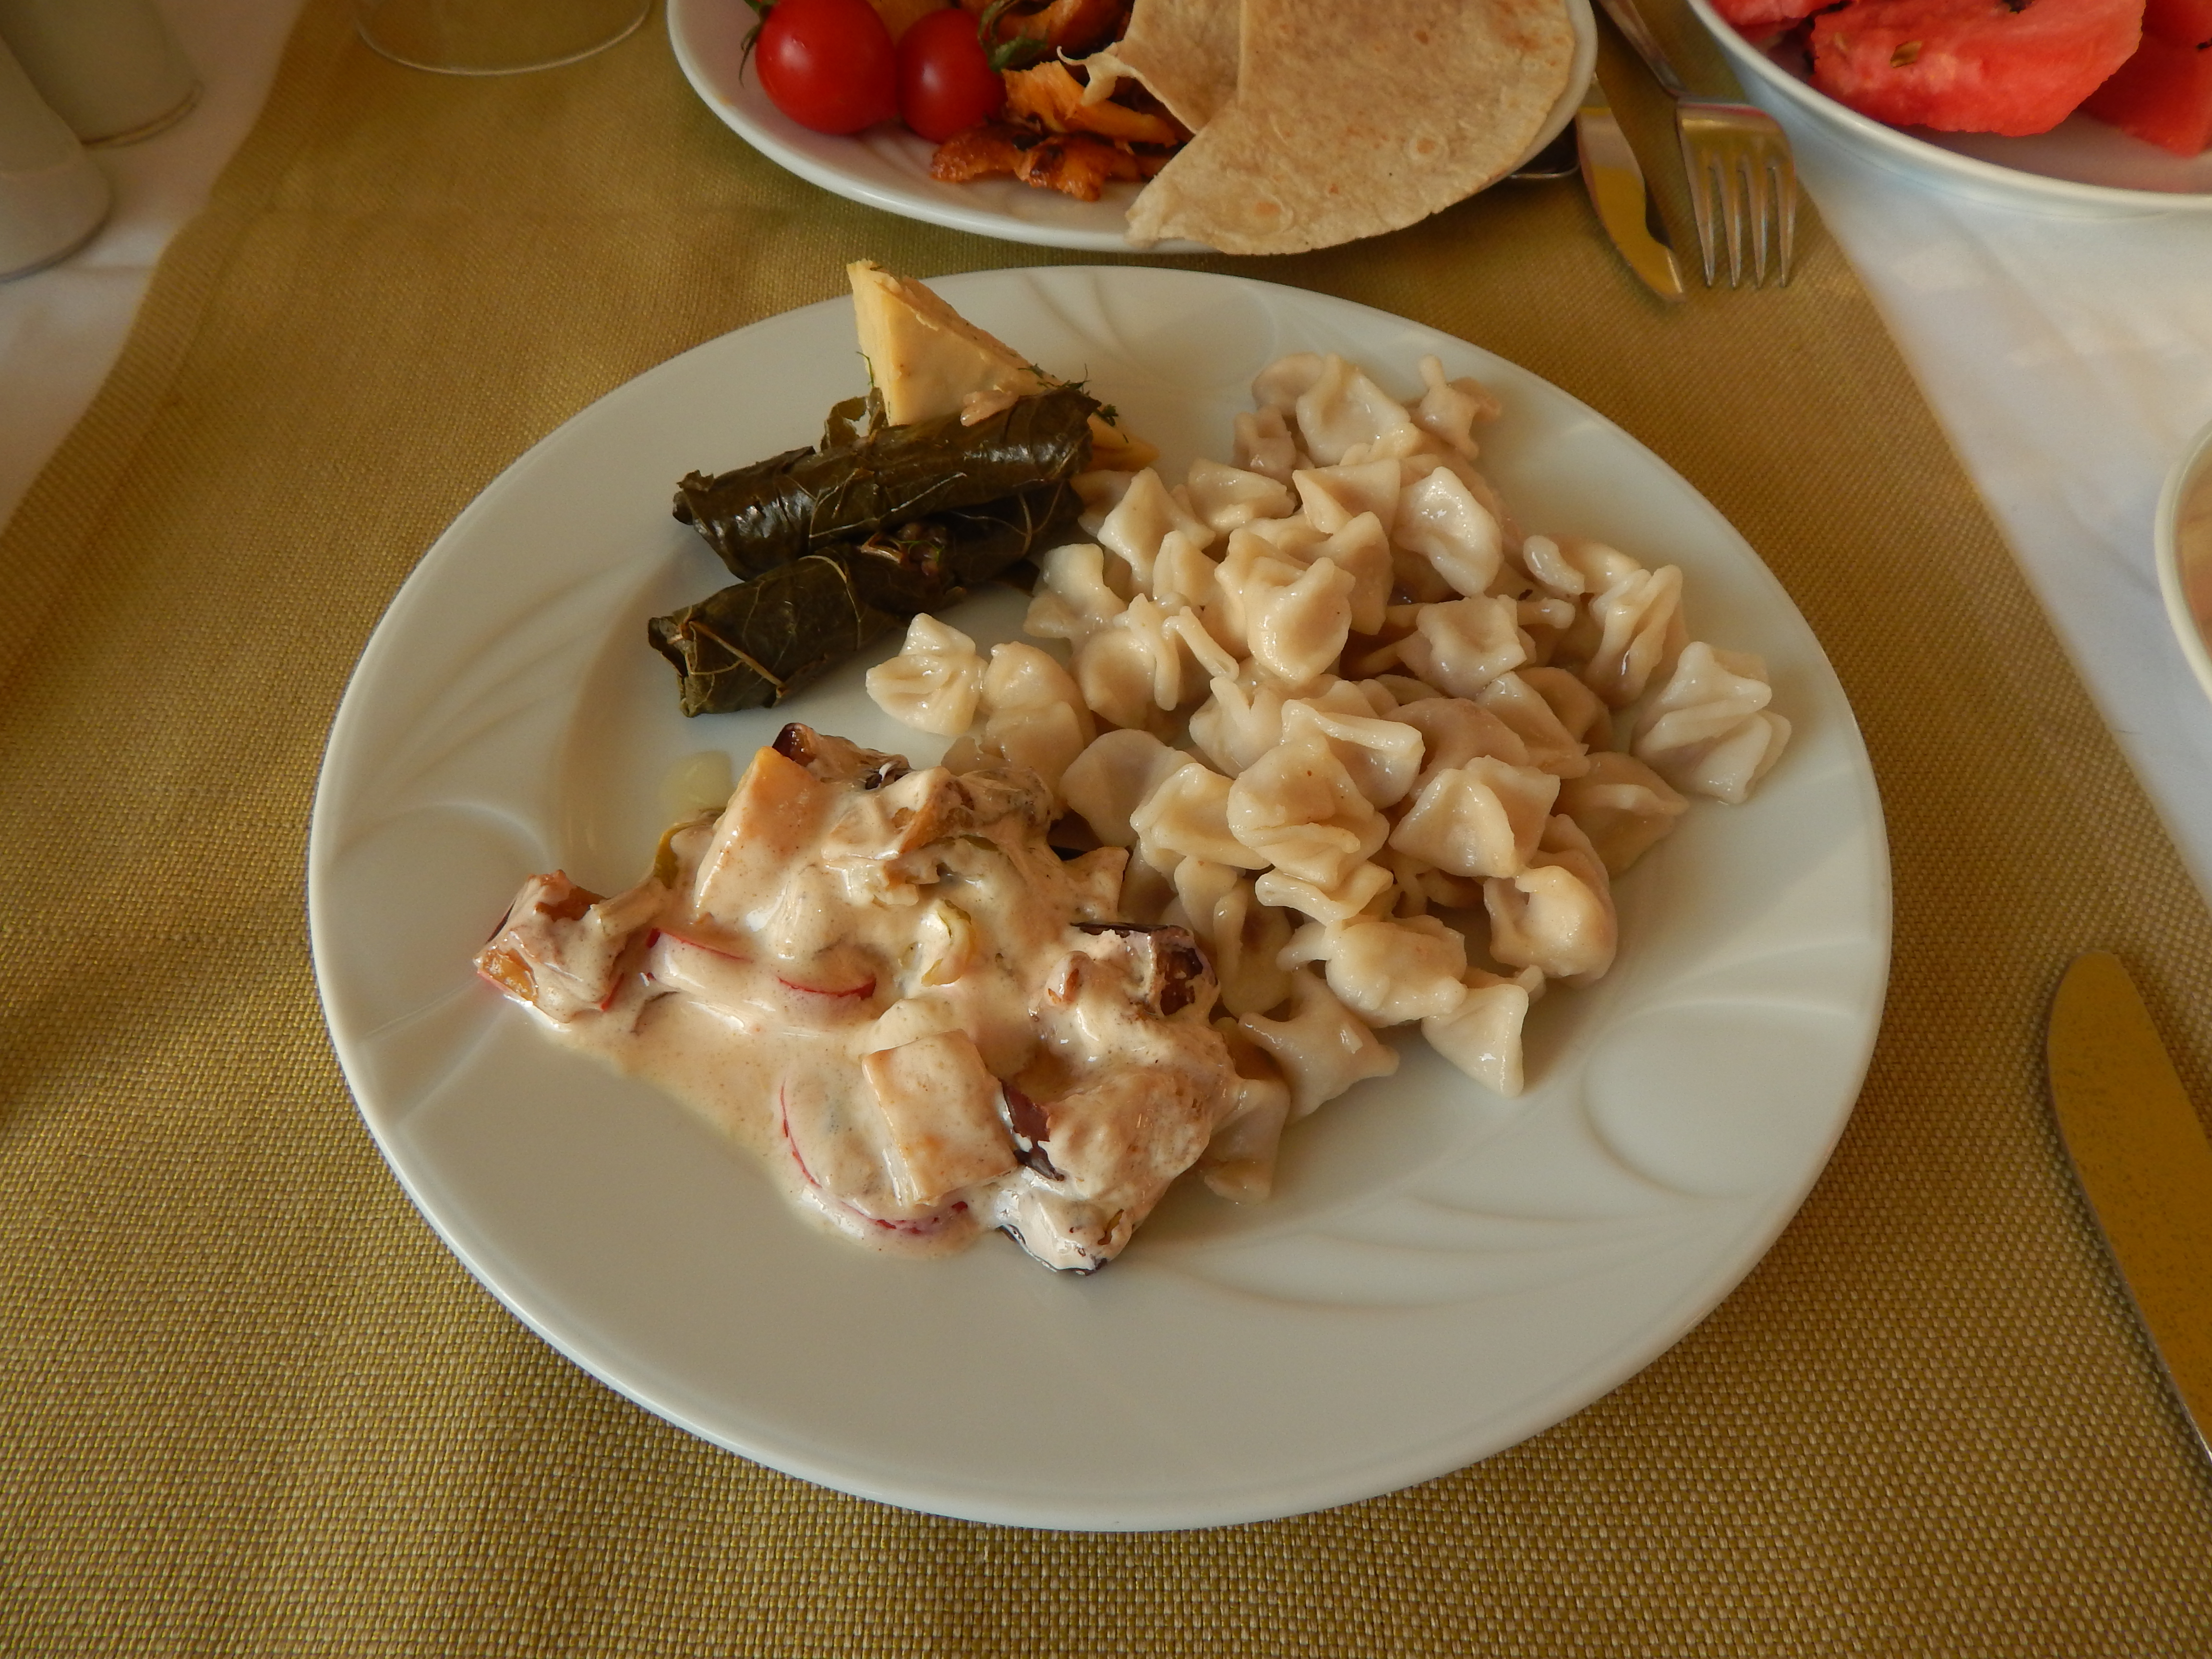
cuisine, food, breakfast, pizza, restaurant, traditional, delicious, sweet, cheese, background, beautiful, white, eat, dinner, plate, lunch, healthy, hot, table, dessert, dish, vegetarian food, meal, full breakfast, side dish